Fin de la guerre

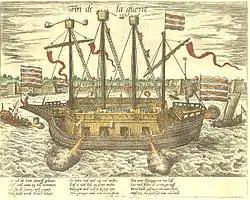
Antwerpian "Fin de la guerre" of 1585

Fin de la guerre (French for "End of War"; also called by its Spanish or Latin name, Fin de la Guerra or Finis Belli) was an Antwerpian rebel ship employed during the siege of Antwerp (1585) against the imperial Spanish forces.